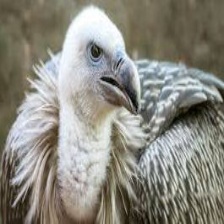
Species: INDIAN VULTURE
Scientific name: GYPS INDICUS
ImageNet parent category: vulture